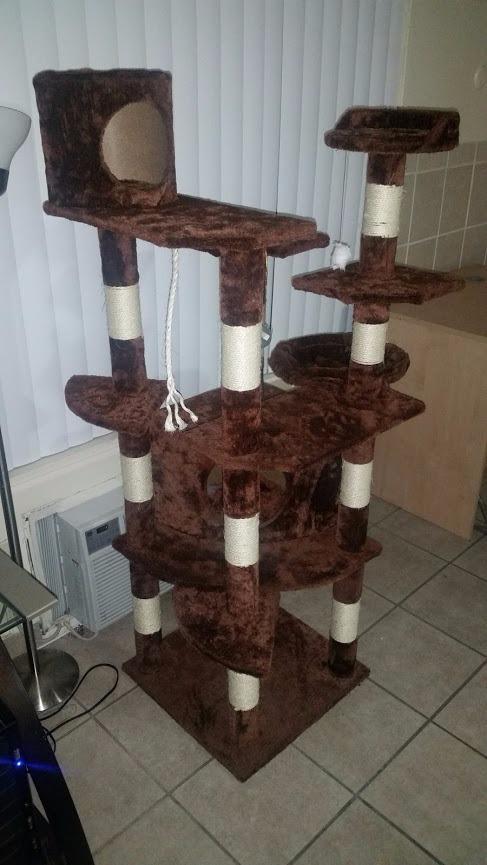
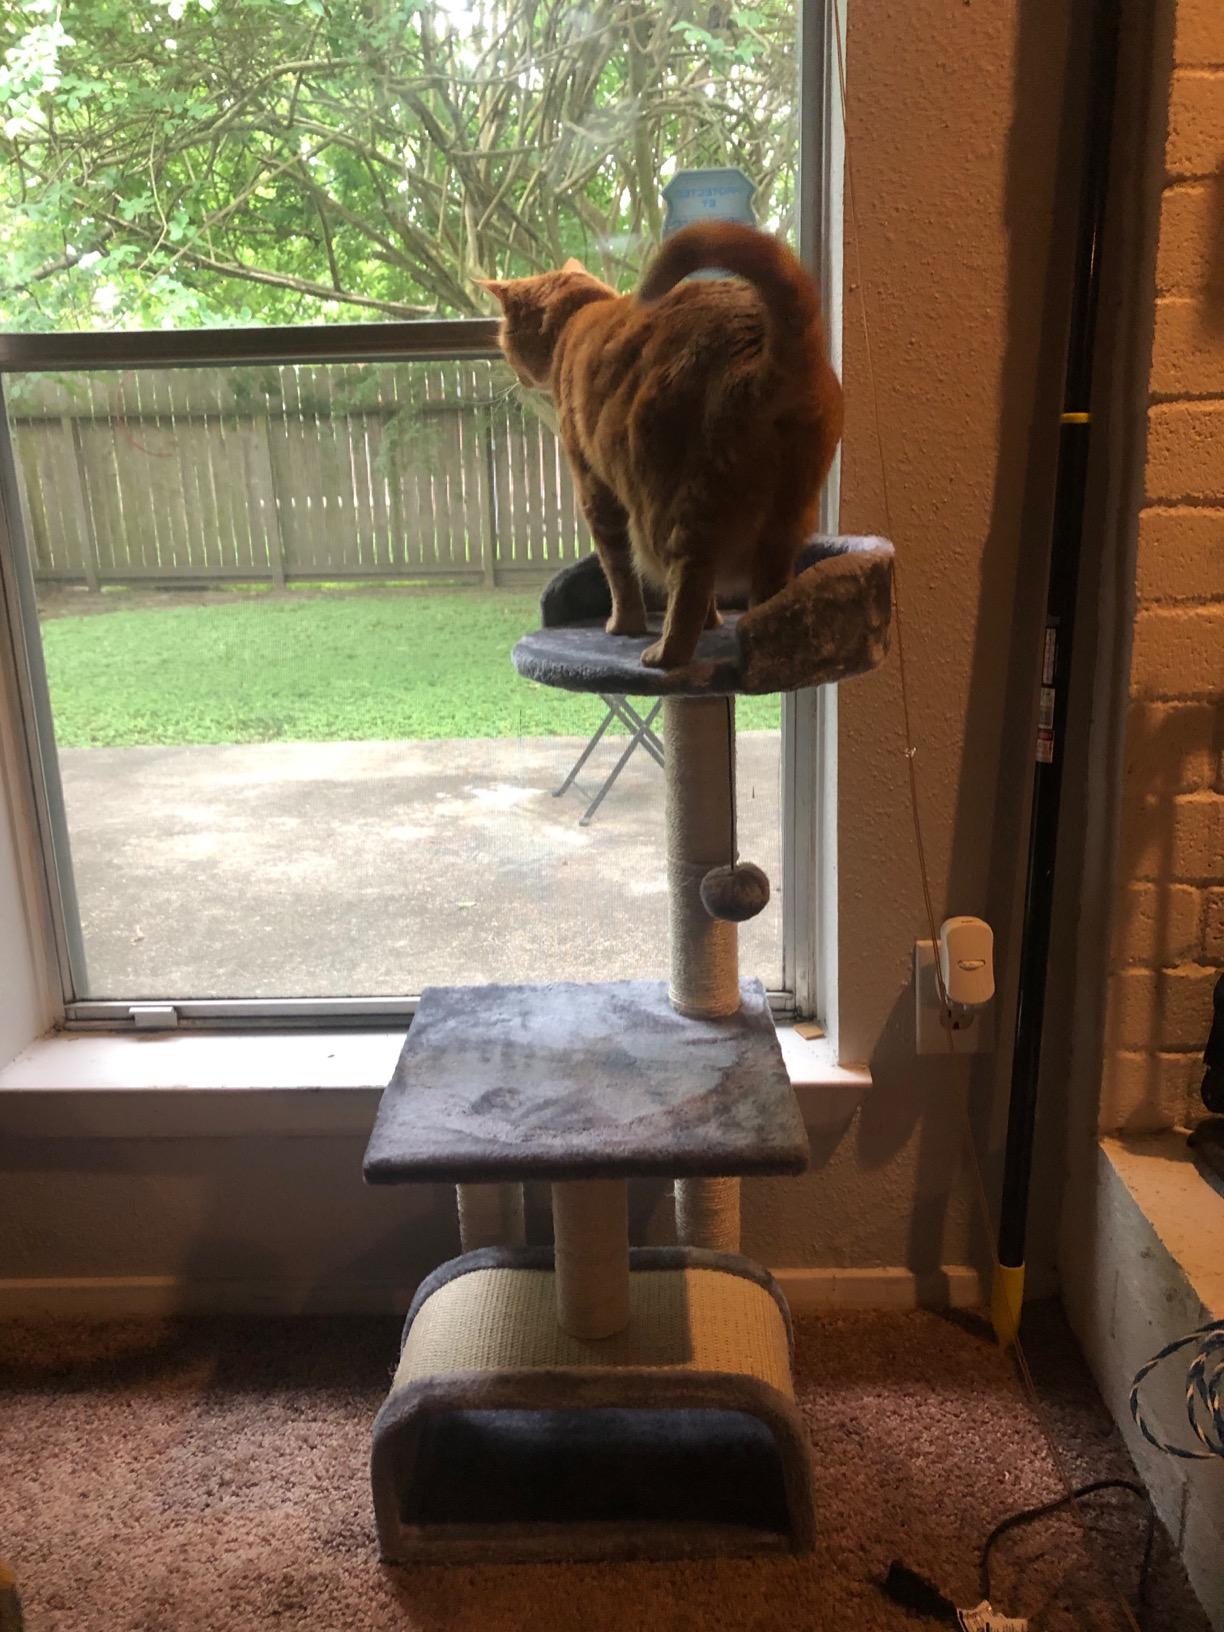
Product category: items_cat tree
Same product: no